Hans Karl Burgeff

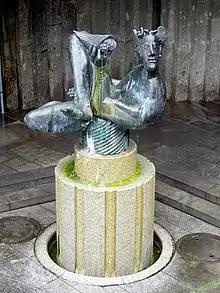
Dionysos Fountain, Cologne Cathedral

Hans Karl Burgeff (20 April 1928 – 25 November 2005) was a German sculptor, medal engraver and art lecturer, who worked mostly in the Rhineland.